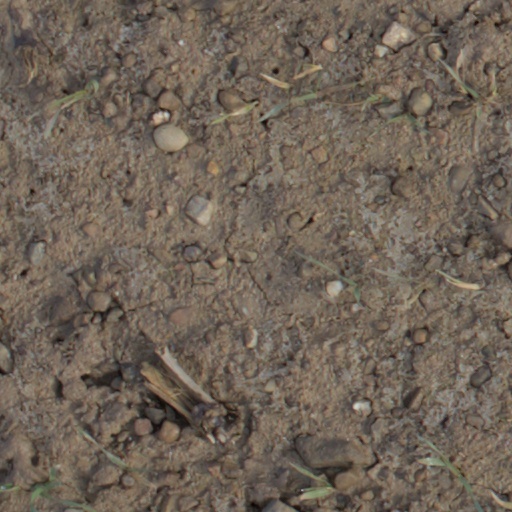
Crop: wheat